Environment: real
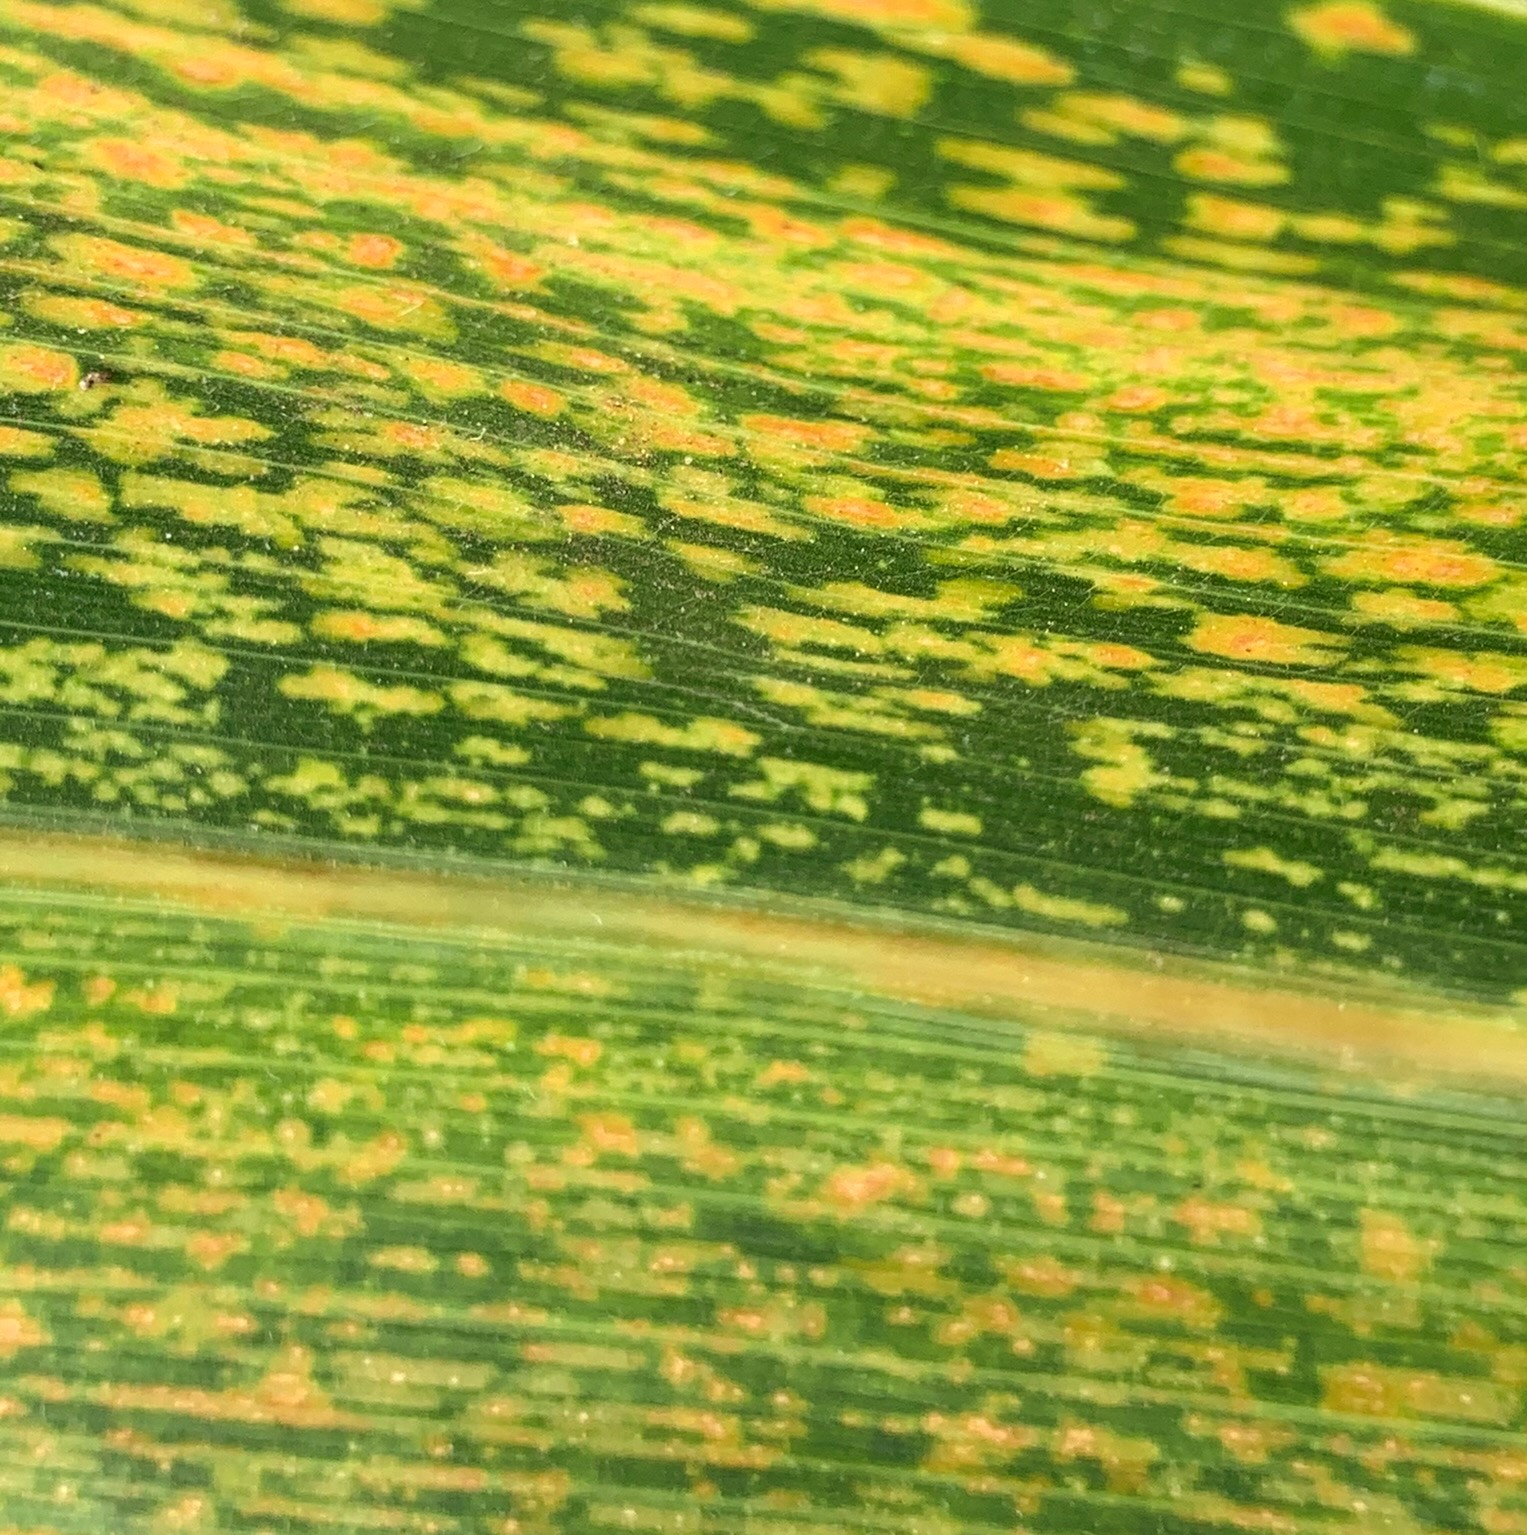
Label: lethal_necrosis